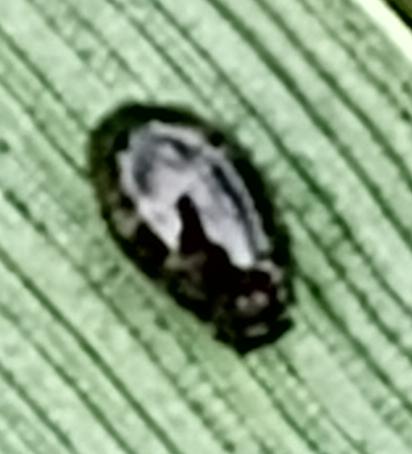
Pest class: cereal_leaf_beetle